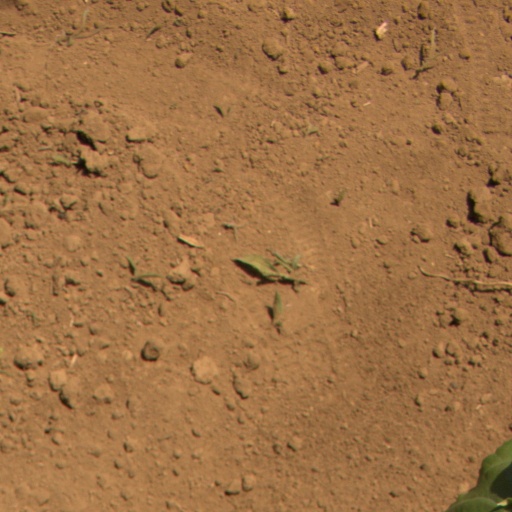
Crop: Jerusalem artichoke